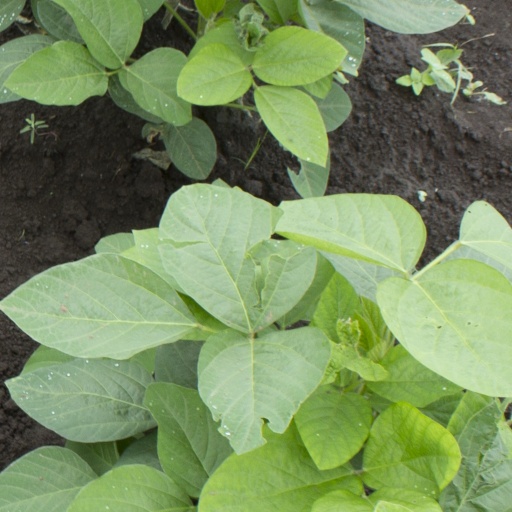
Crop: soybean